Spagna

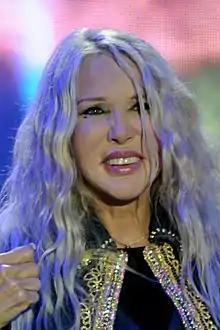
Spagna performing in July 2016

Ivana Spagna (born 16 December 1954), also known simply as Spagna, is an Italian singer and songwriter. She is best known for her worldwide hit song "Call Me", released in 1987.